Karl Blank

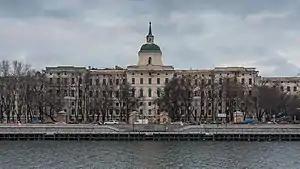
Moscow Orphanage

Karl Ivanovich Blank (1728 – 1793) was a Russian architect, notable as one of the last practitioners of Baroque architecture and the first Moscow architect to build early neoclassical buildings. His surviving, undisputed legacy consists of three baroque churches and Moscow Orphanage. The Ukrainian palace of Kachanivka is also attributed to him.